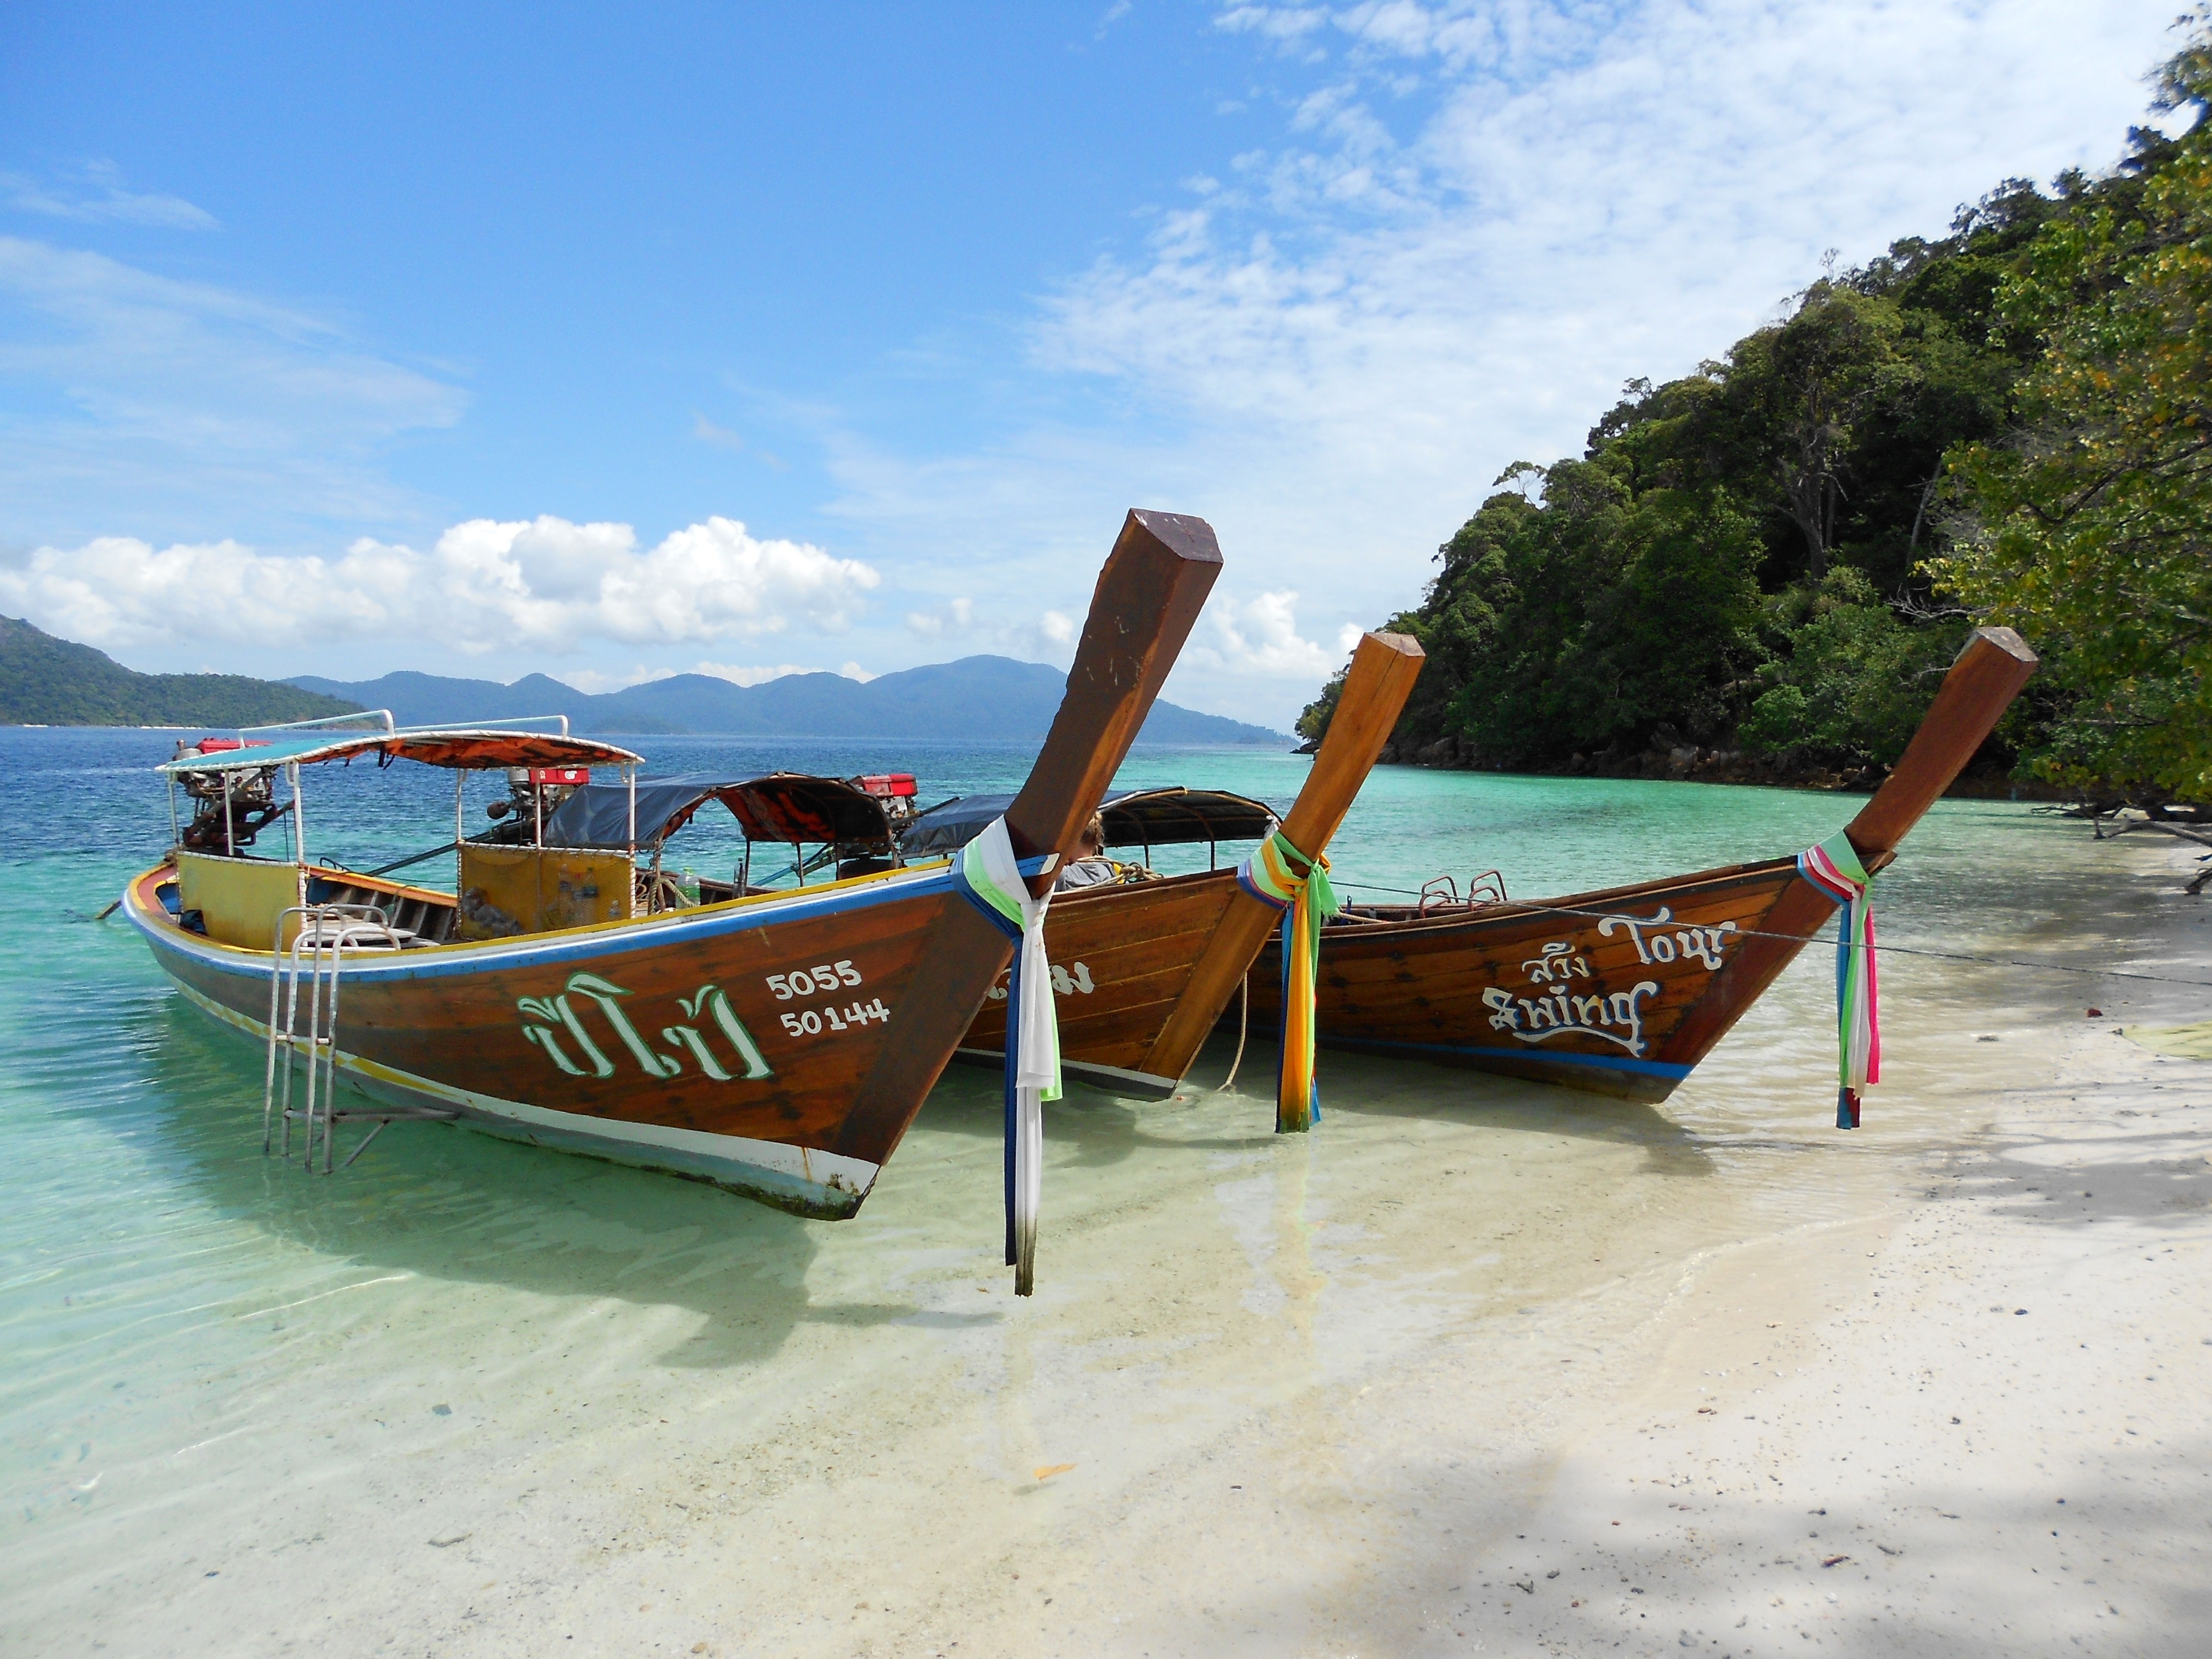
beach, sea, coast, nature, ocean, sky, boat, shore, travel, coastline, vehicle, paradise, scenic, tropical, seascape, island, blue, thailand, motorboat, boating, boats, exotic, pacific, watercraft, tropics, fishing vessel, dinghy, long tail boat, skiff, watercraft rowing